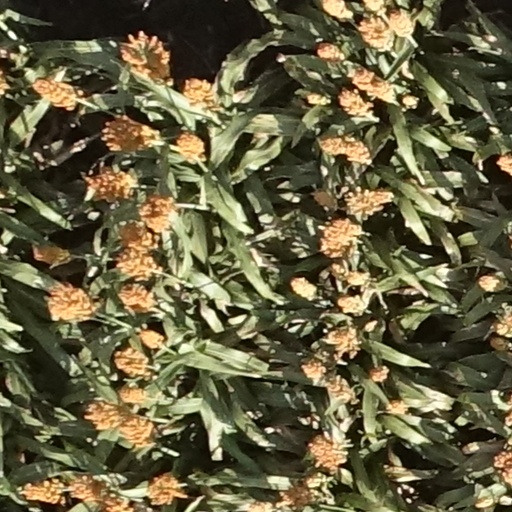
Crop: sorghum